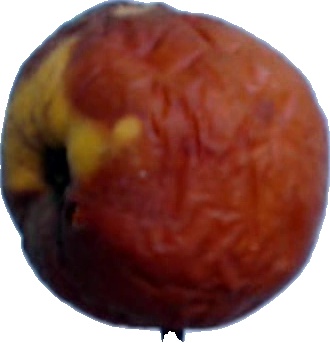
Label: apple_rotten_1